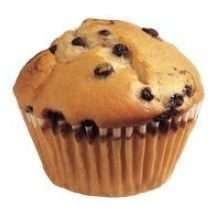
Item Name: Chef Pierre Whole Grain Blueberry Muffin, 2 Ounce -- 4 per case.
Bullet Point: Ships frozen, CANNOT be cancelled after being processed.
Product Description: Chef Pierre Whole Grain Blueberry Muffin, 2 Ounce -- 4 per case. Made with sweet, juicy blueberries in a whole grain rich muffin base to meet new USDA meal guidelines.
Value: 8.0
Unit: Fl Oz

Price: 140.46